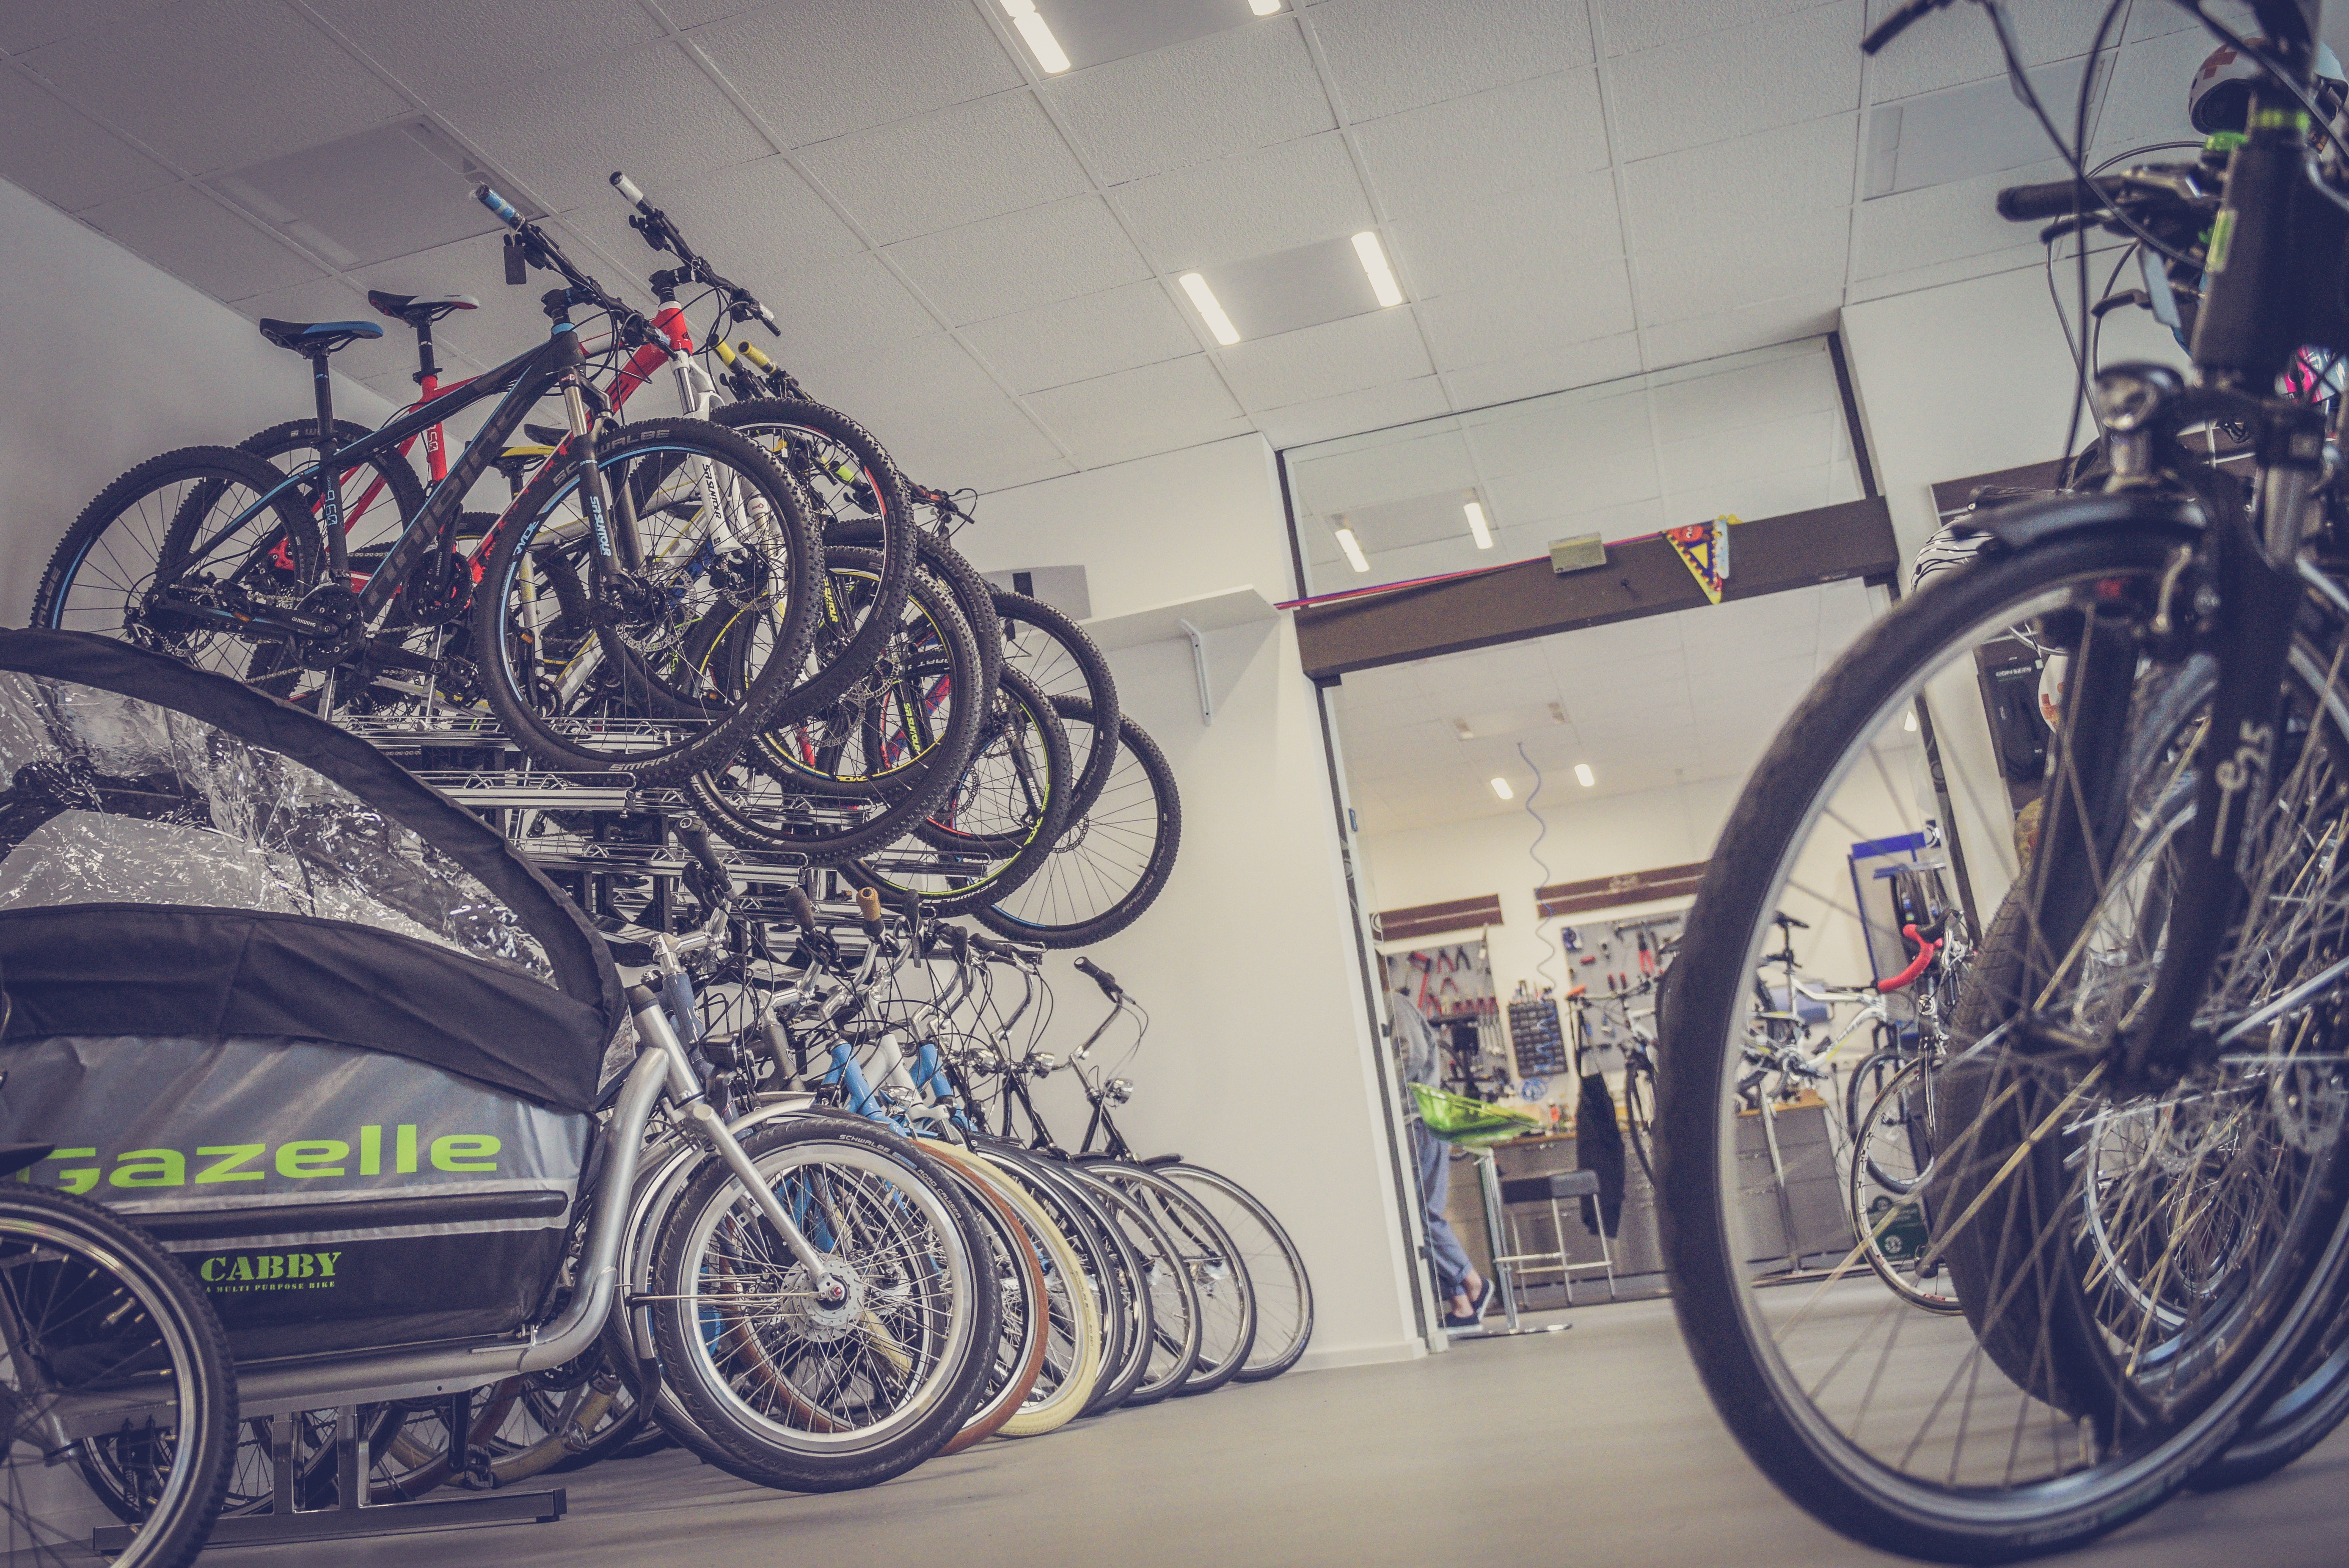
wheel, bicycle, shop, store, vehicle, motorcycle, sports equipment, cycling, spokes, design, bicycles, wheels, bikes, land vehicle